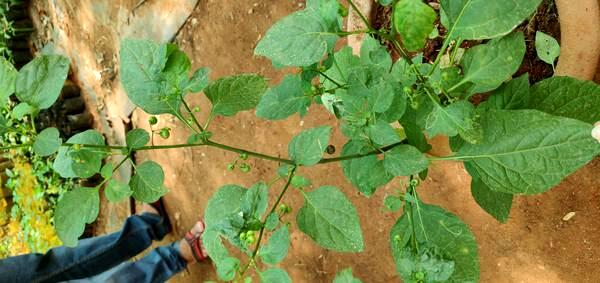
Plant: Ganike